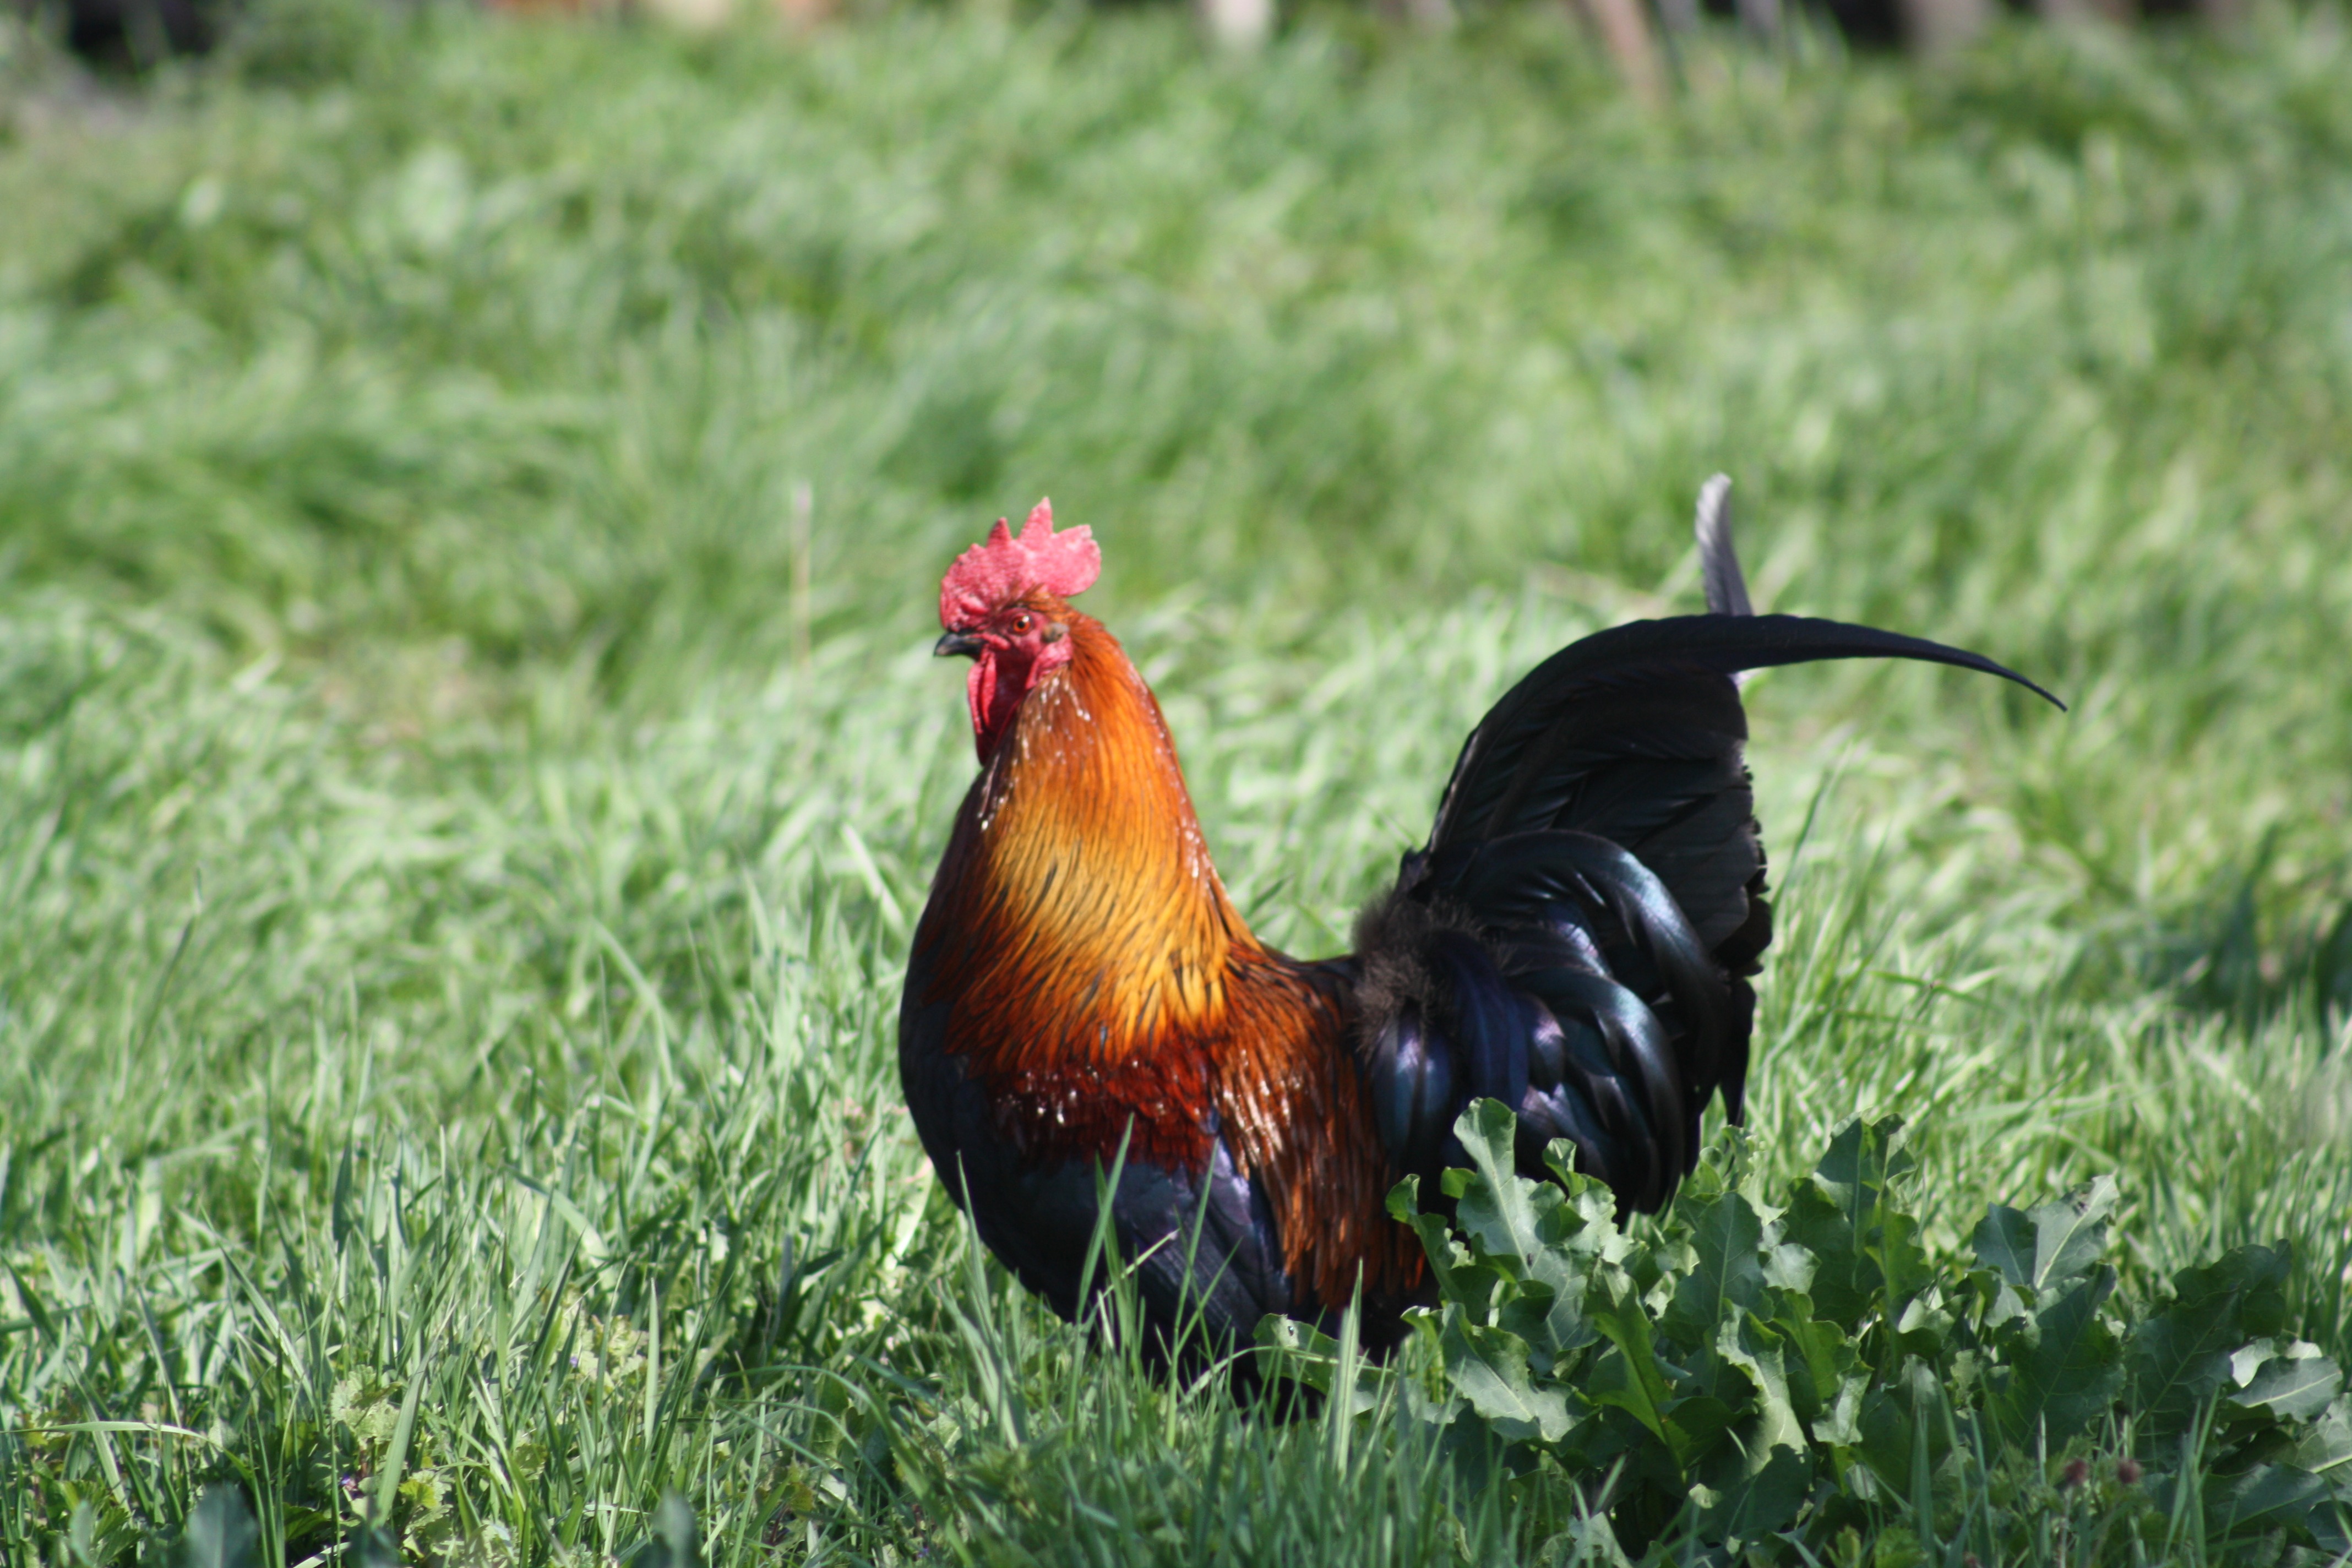
nature, grass, bird, village, spring, green, beak, livestock, chicken, fowl, fauna, rooster, poultry, cock, galliformes, phasianidae